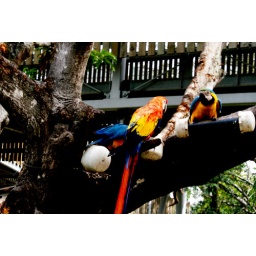
Exotic birds showing their beauty in the water park of Bucaramanga/Santander.